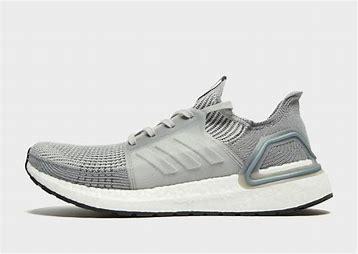
Brand: Adidas
Model: Ultra Boost 19